Premaku Velayera

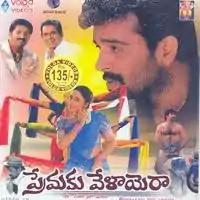
VCD cover

Premaku Velayara ( Dude! It's time for love) is a 1999 Indian Telugu-language romantic comedy film co-written and directed by S. V. Krishna Reddy. The film stars J. D. Chakravarthy, Soundarya and Prakash Raj while Srihari and Ravi Teja play supporting roles. Reddy also composed the film's score and soundtrack. The film released on 6 August 1999.